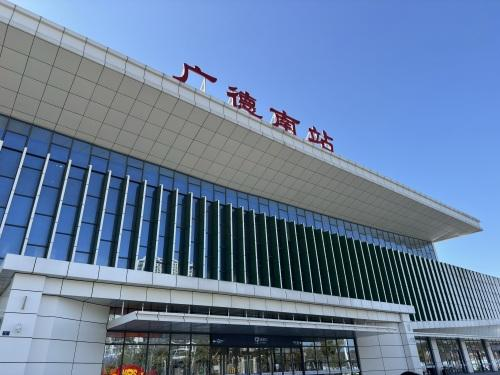
地标名称：广德南站